R.U.R.

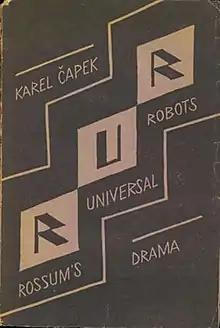
Cover of the first edition of the play designed by Josef Čapek, Aventinum, Prague, 1920

R.U.R. is a 1920 science fiction play by the Czech writer Karel Čapek. "R.U.R." stands for (Rossum's Universal Robots, a phrase that has been used as a subtitle in English versions).